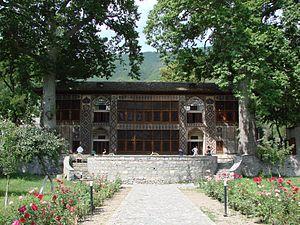
Le tourisme en Azerbaïdjan connait un fort développement depuis 2010. Selon le Centre pour le développement économique et social de l'Azerbaïdjan, le pays se situe à la 39e place sur 148 pays en termes d'indicateurs de compétitivité du tourisme. Le Conseil Mondial du Voyage et du Tourisme a indiqué que le pays était l'économie du tourisme et de l'industrie du tourisme qui connaissait la croissance la plus rapide au monde en 2017. Pour promouvoir le tourisme, l'Azerbaïdjan a sponsorisé des maillots de l'Atlético Madrid portant l'inscription "Azerbaïdjan - Terre de feu". En 2018, la nouvelle marque touristique et le slogan "Revoir le regard" ont été introduits.
La 43ᵉ session du Comité du patrimoine mondial s'est déroulée du 30 juin 2019 au 10 juillet 2019 à Bakou en Azerbaïdjan.
Cet article recense les sites inscrits au patrimoine mondial en Azerbaïdjan.